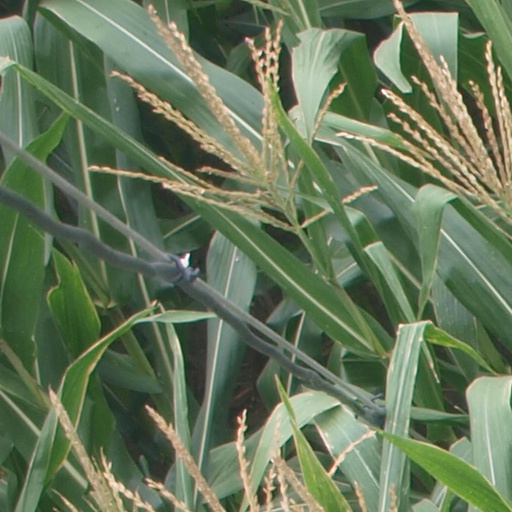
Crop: maize; corn